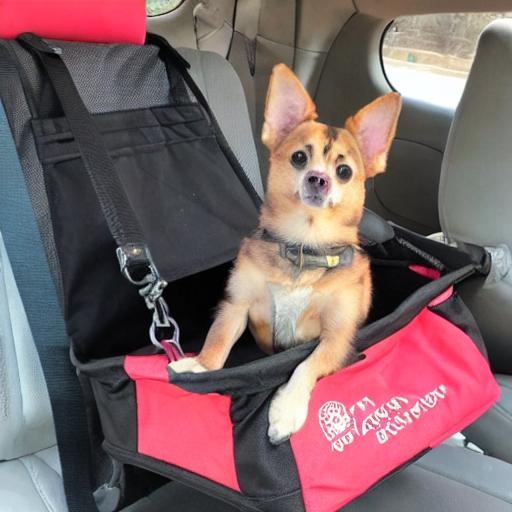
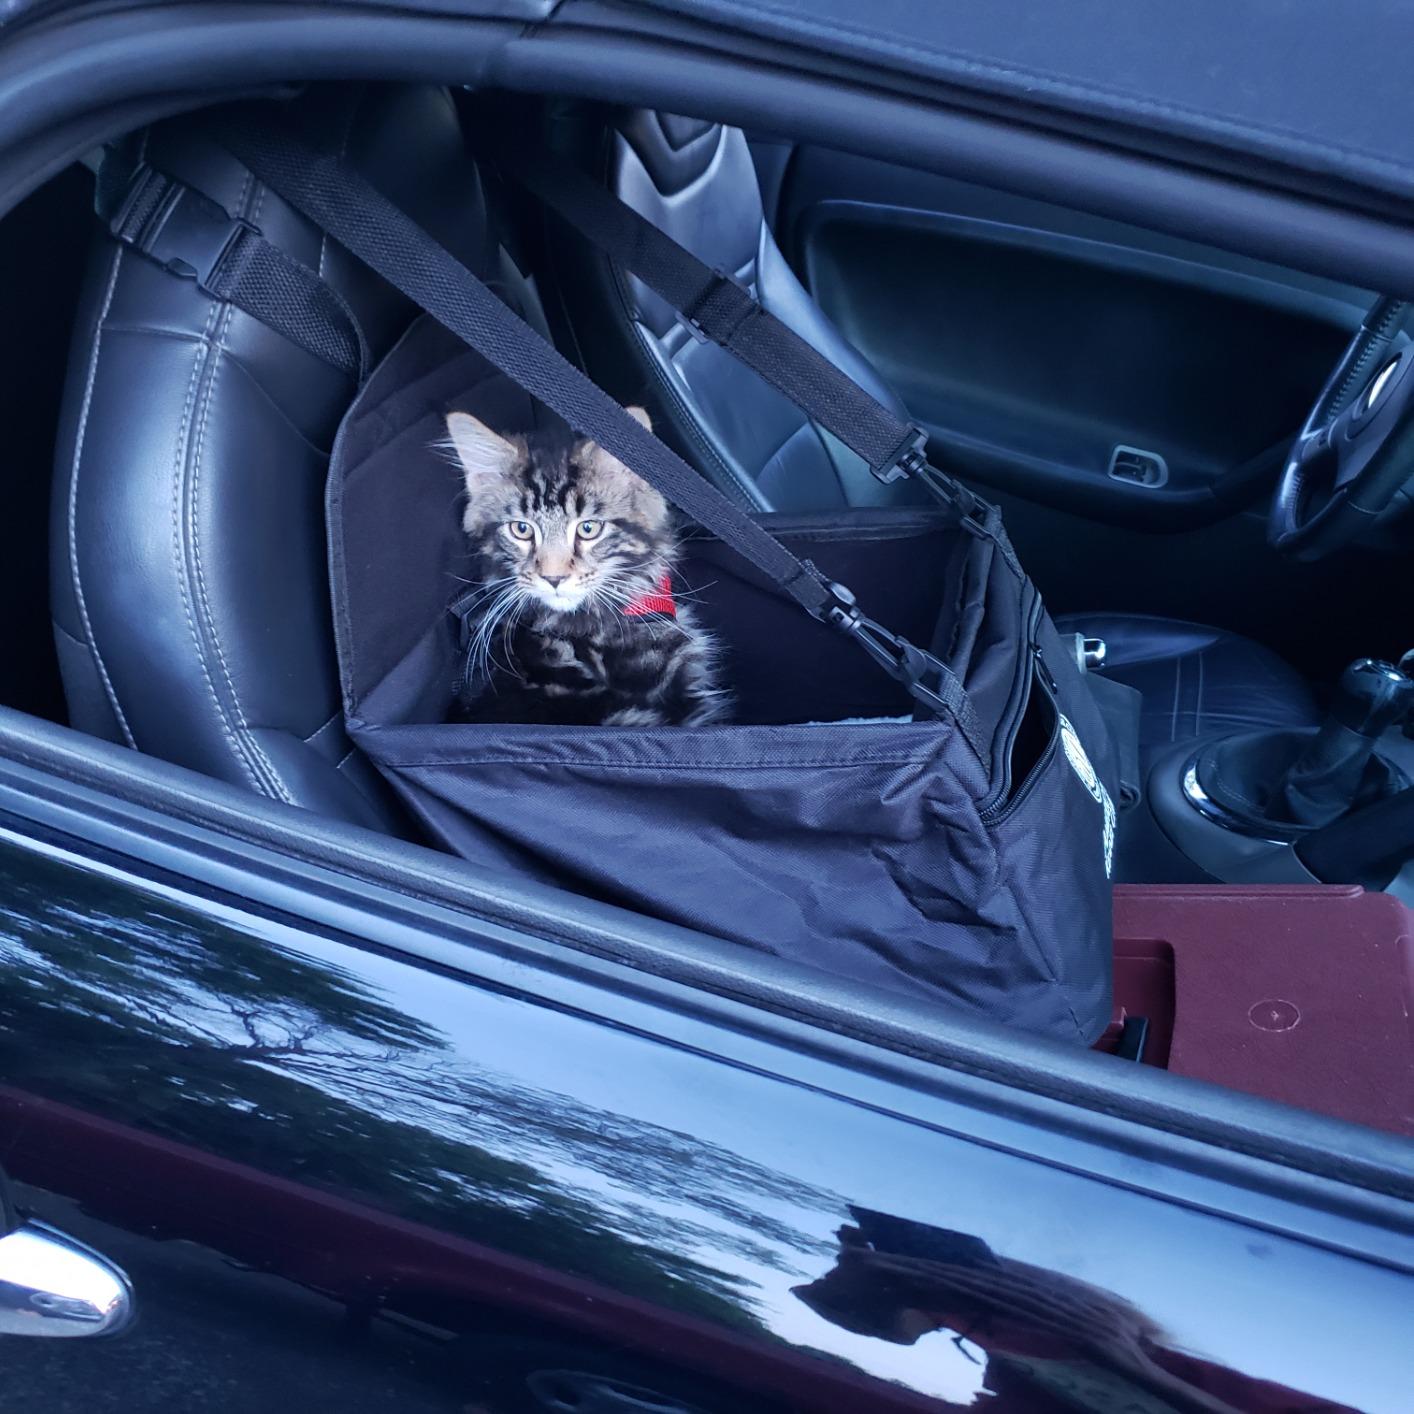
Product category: items_kennel
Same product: no